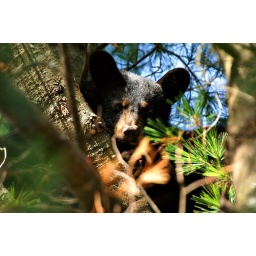
A bear family stocked in a tree yesterday. It was very hard to get a good one through the banches.